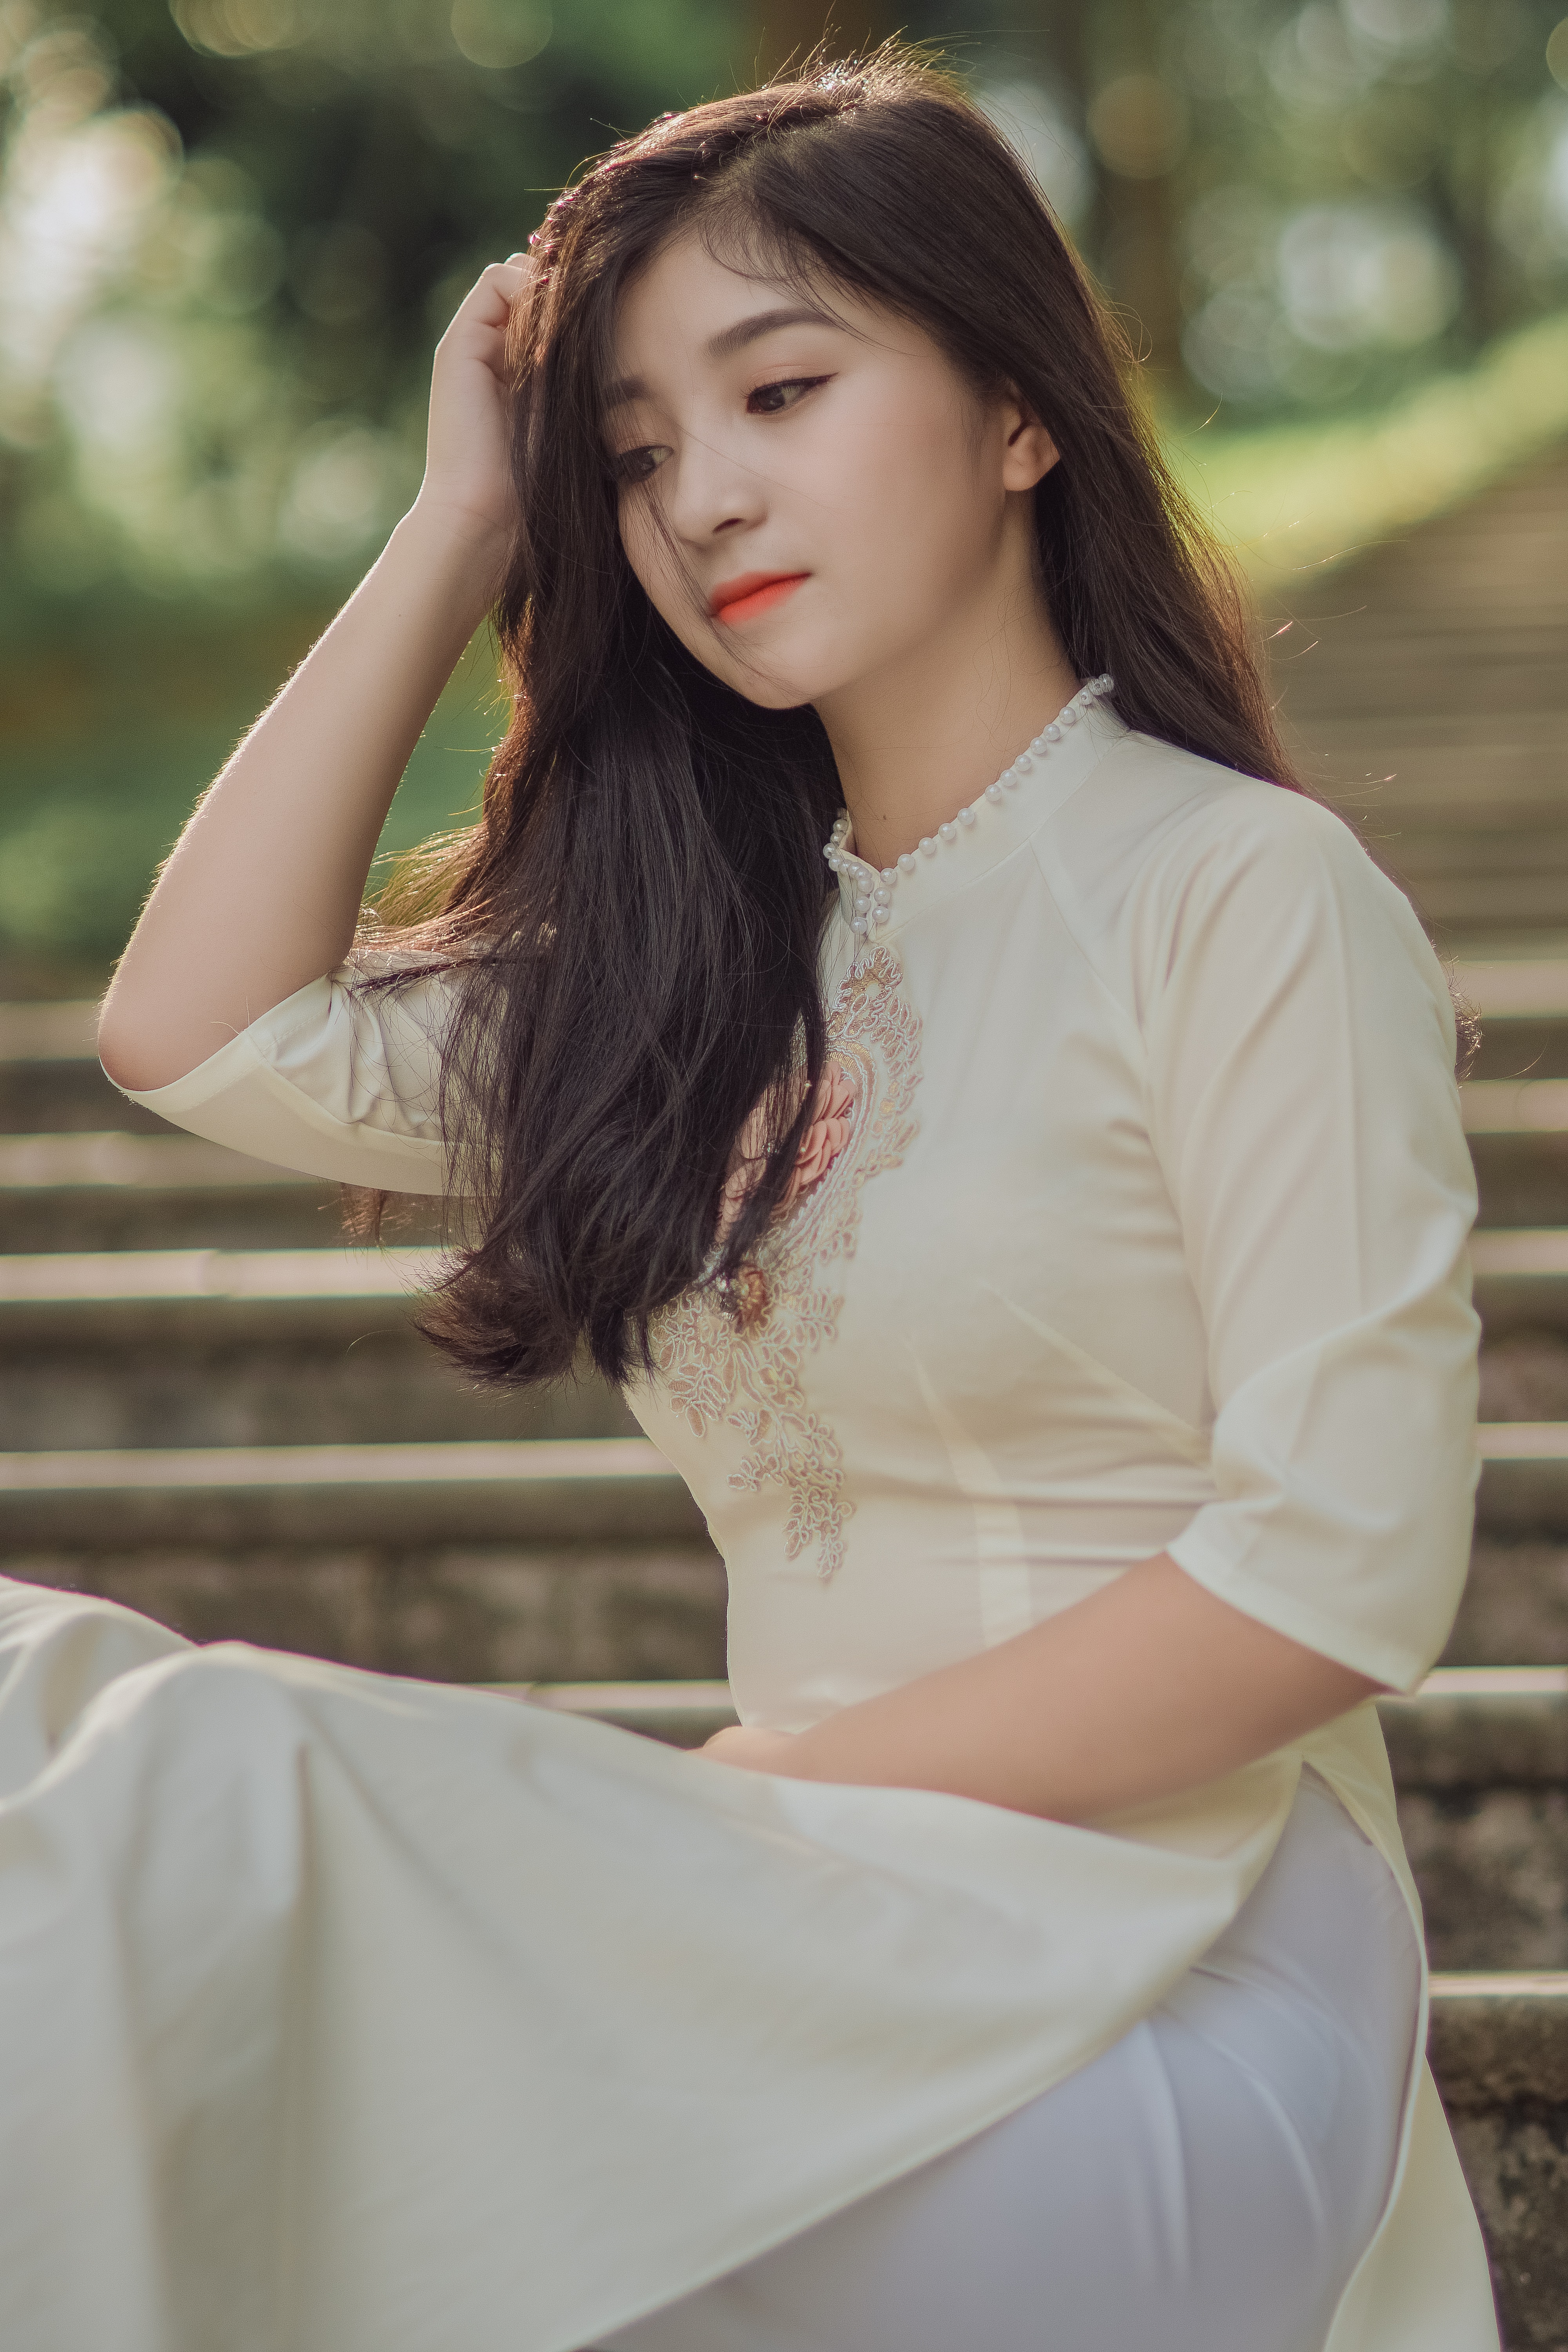
white, hair, face, beauty, skin, clothing, lip, photo shoot, model, long hair, hairstyle, dress, fashion, eye, photography, shoulder, fashion model, brown hair, sitting, black hair, textile, sunlight, smile, neck, waist, portrait photography, trunk